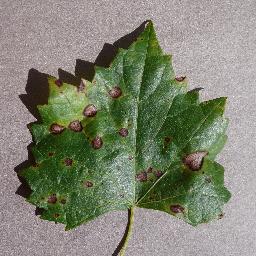
Label: Grape___Black_rot